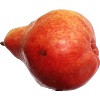
Label: red_pear